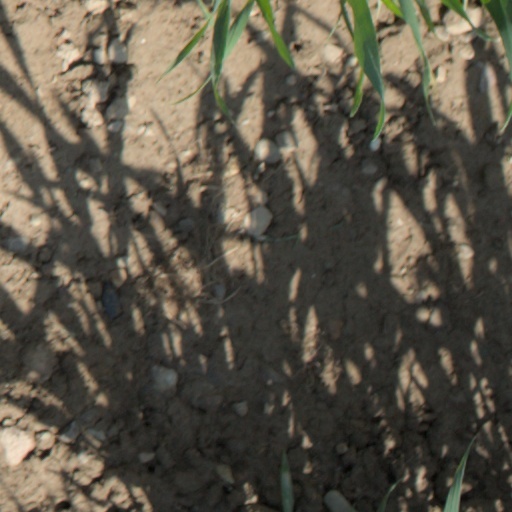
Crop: wheat